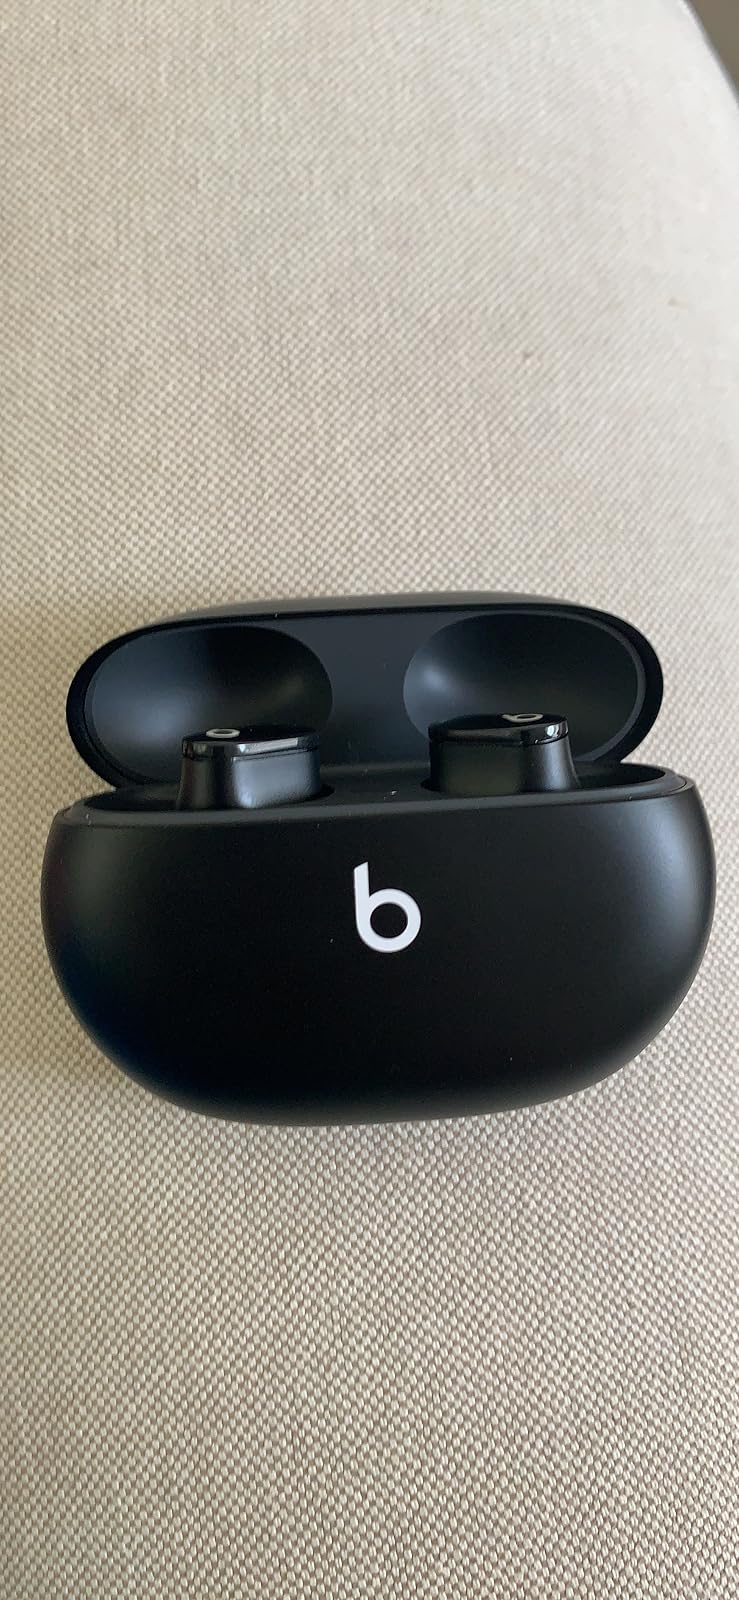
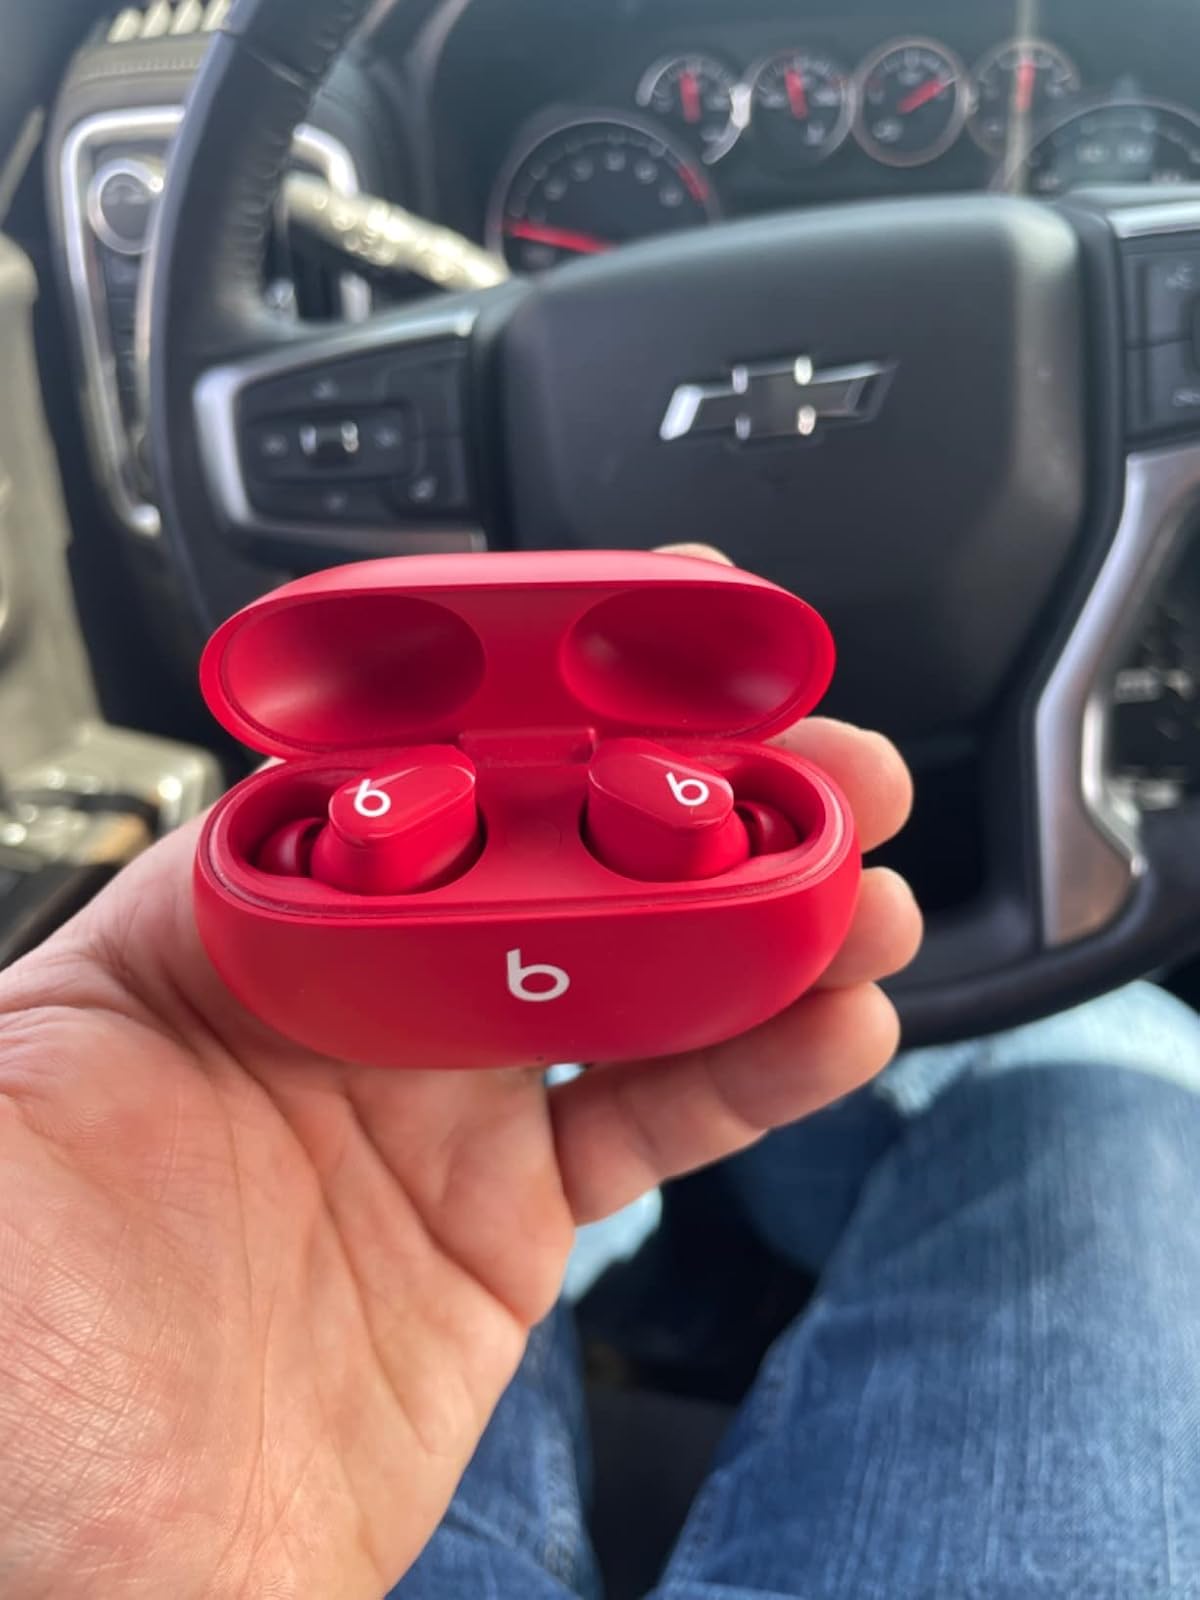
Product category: earbuds
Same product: no